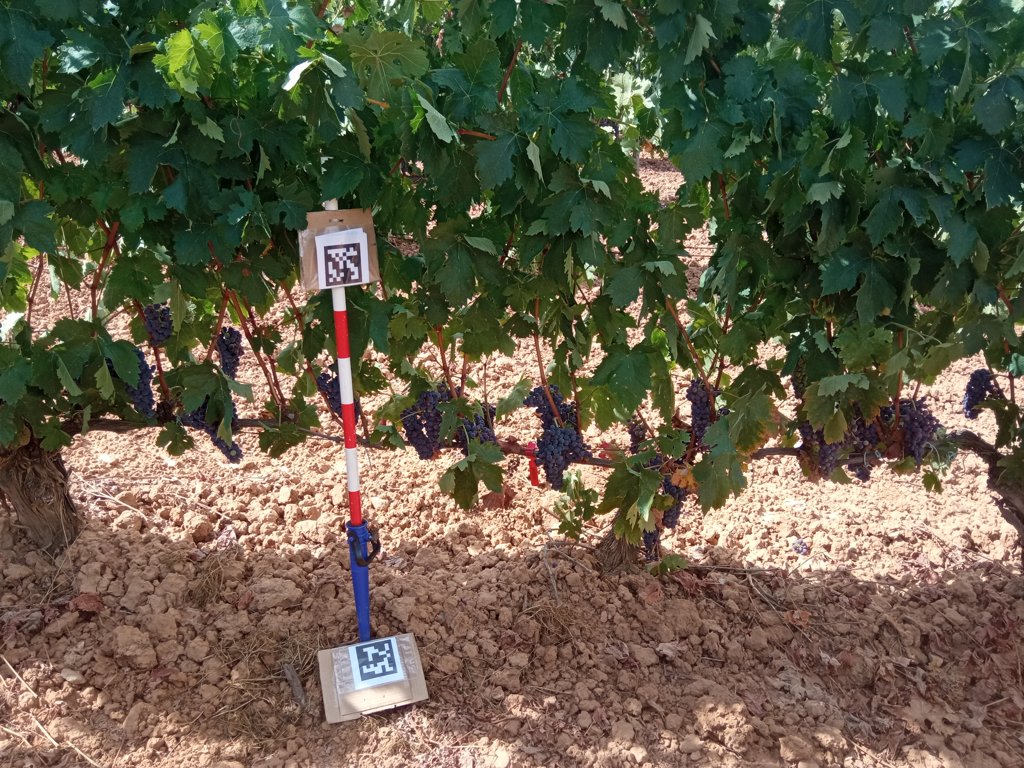
Berries visible: 644
Grape clusters: 22